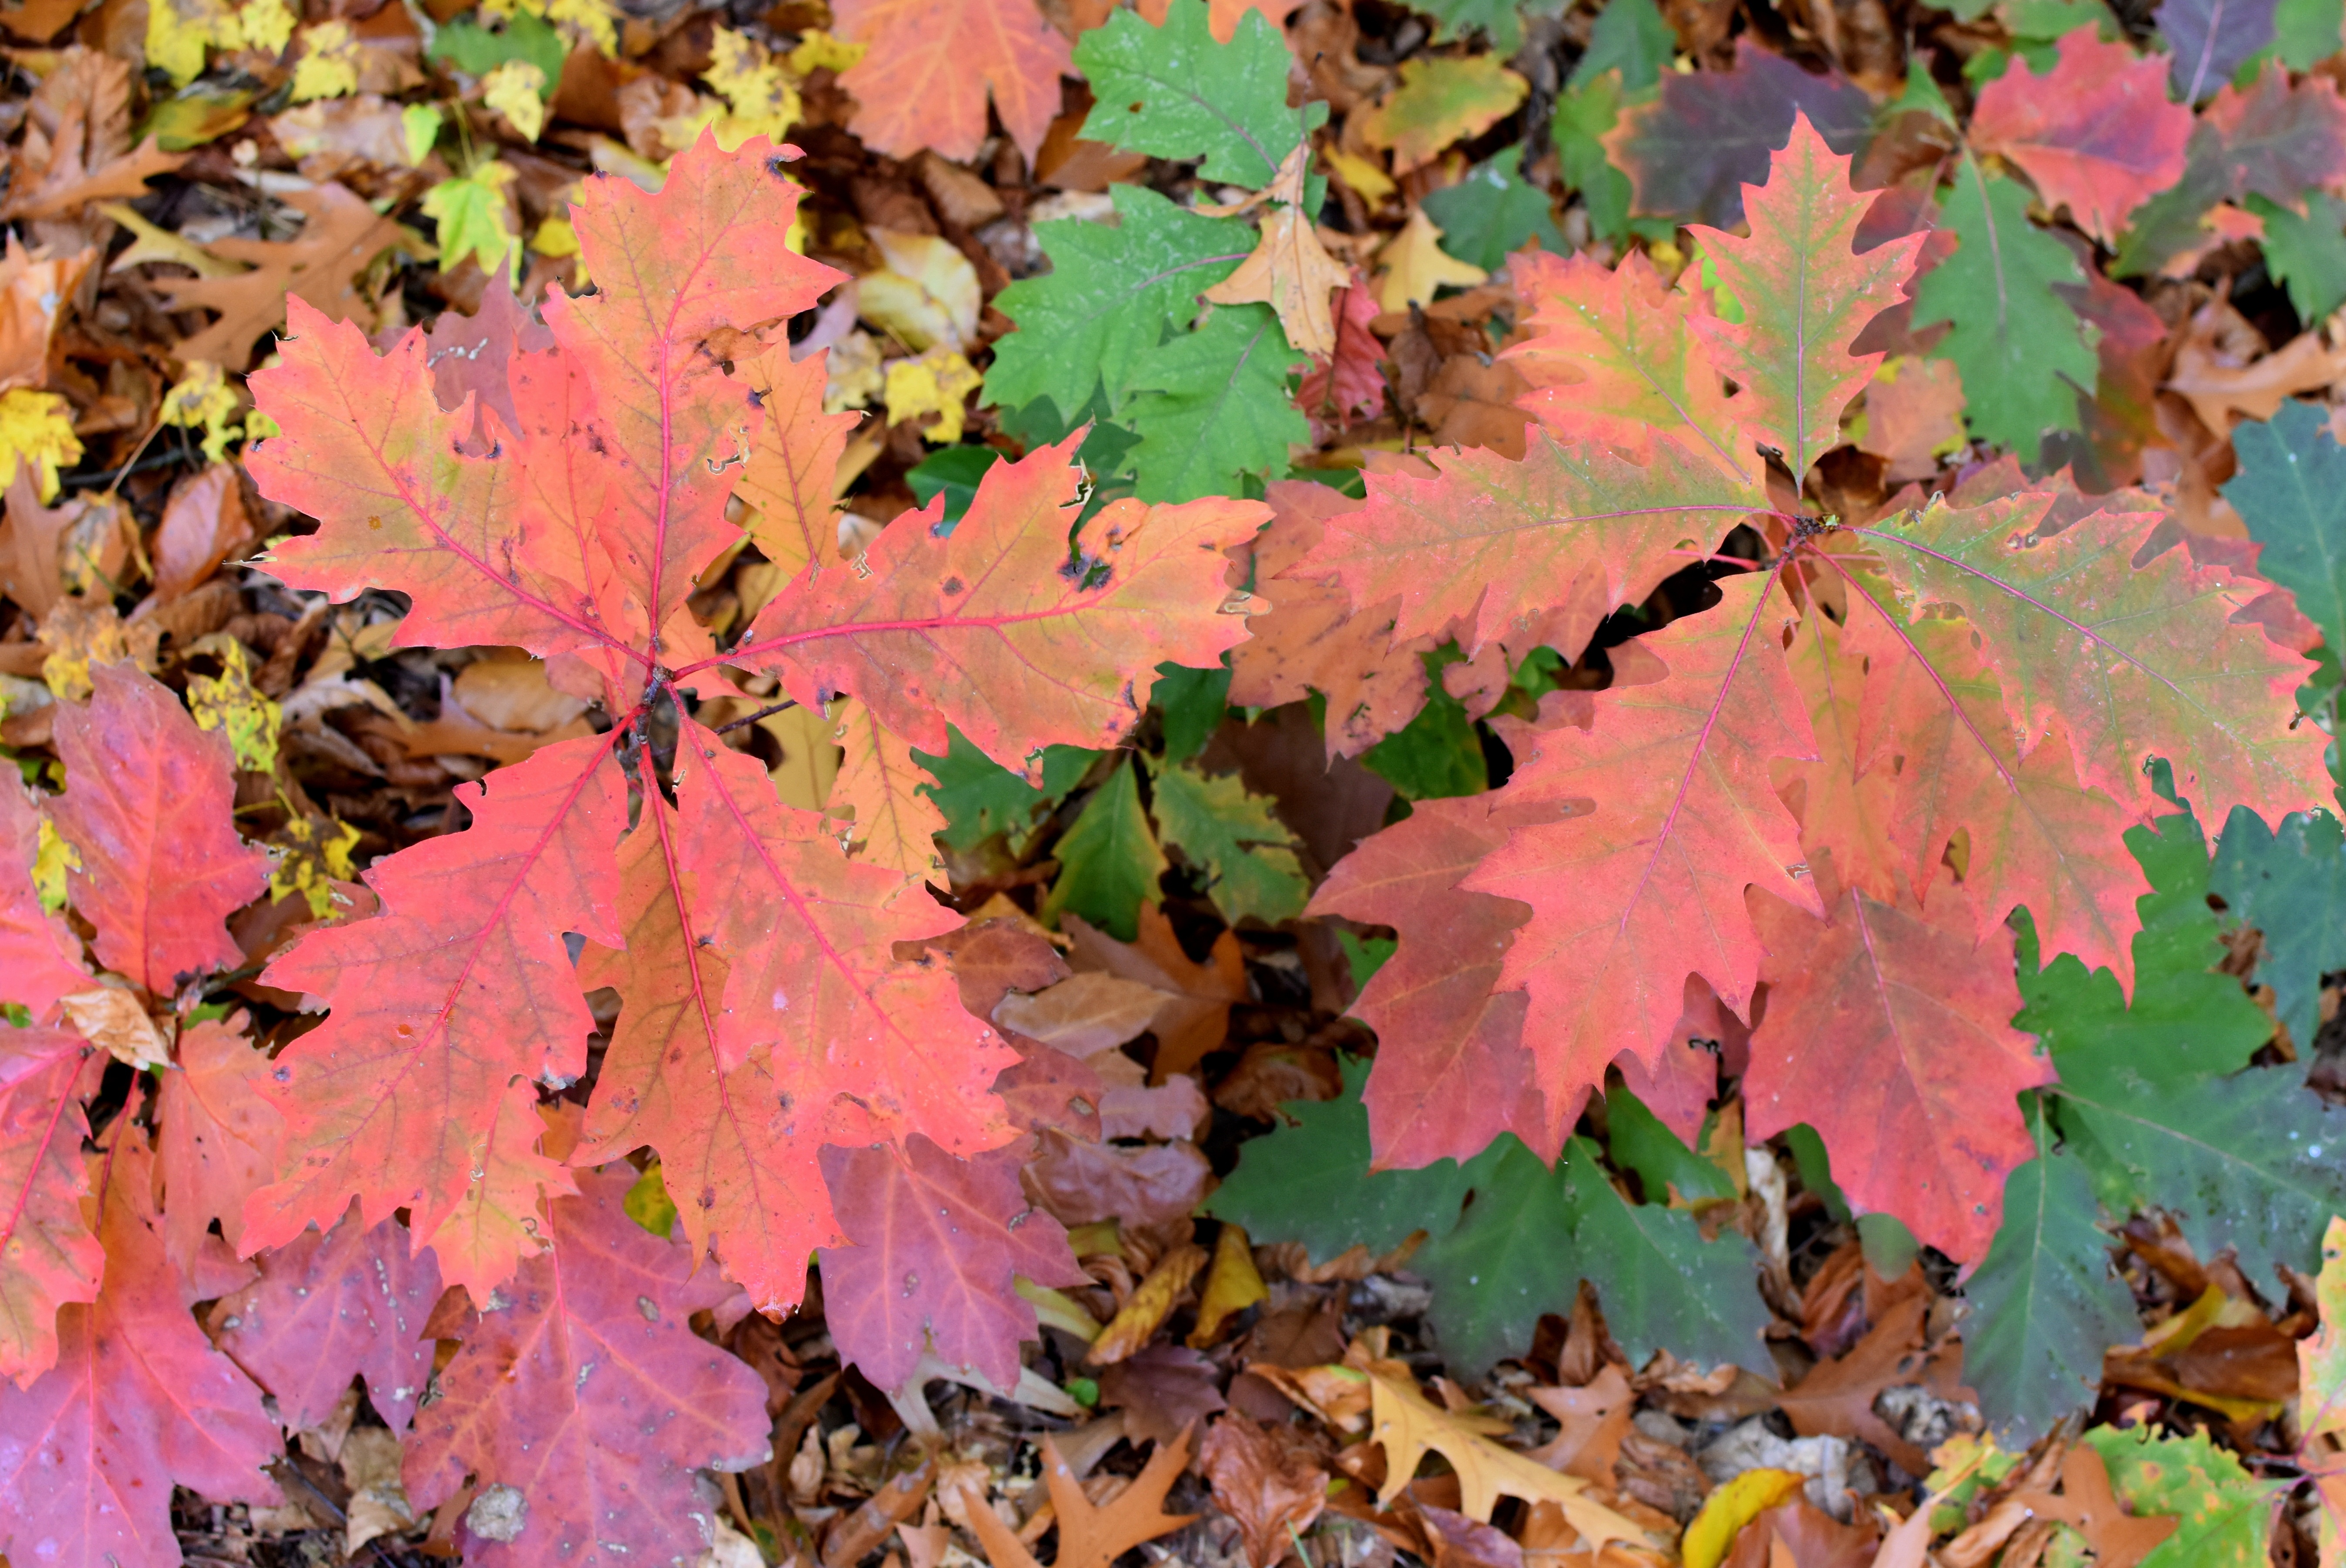
tree, nature, plant, leaf, flower, red, autumn, season, maple tree, maple leaf, sheet, leaves, colors, shrub, fall colors, autumn leaf, flowering plant, annual plant, woody plant, land plant